Sandra Moreschi

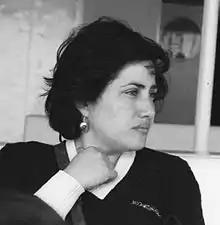
Sandra Moreschi in a photographic portrait

Sandra Moreschi (born December 7, 1946) is an Italian designer of Jewish ceremonial art.